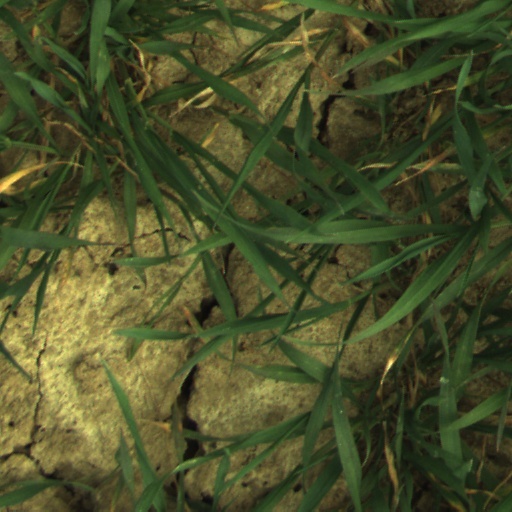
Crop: wheat